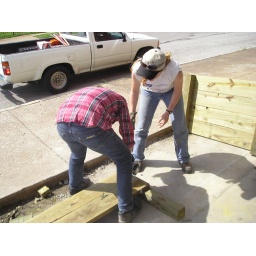
building a flower box near the New City door